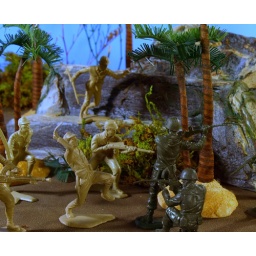
Plastic figures by Marx Toys. Palm trees by Lemax. Barszo Treasure Island rock in the background.